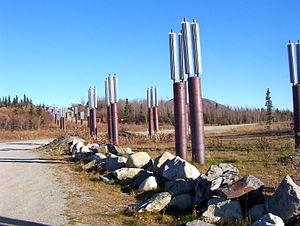
L’oléoduc trans-Alaska relie les champs pétrolifères du nord de l'Alaska à Valdez, port maritime libre de glace d'où le pétrole peut être acheminé pour raffinage. Il traverse tout l'État, du nord au sud, sur 1 288 km. L'oléoduc est exploité par Alyeska Pipeline Service Company, un groupe détenu à 48 % par BP.